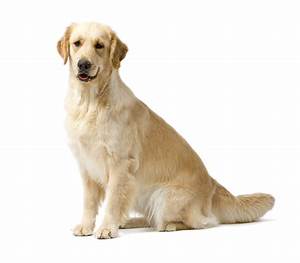
Label: cane